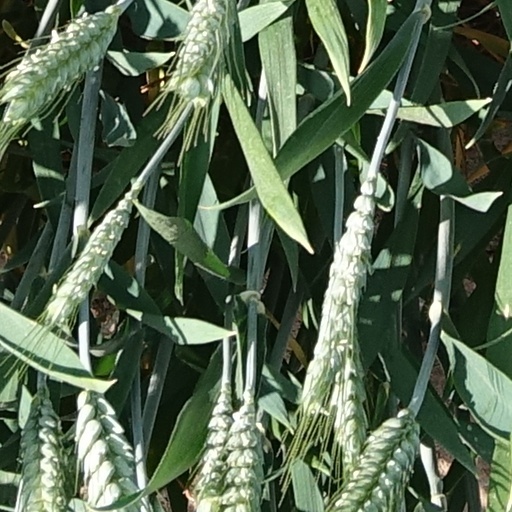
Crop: wheat